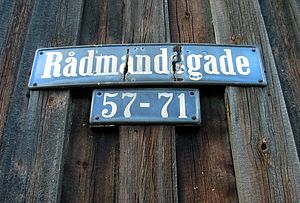
Rådmandsgade / Nørrebros industri
Rådmandsgade gadeskilt
Gadeskilt fra Rådmandsgade nr. 57-71 i København
Rådmandsgade er en gade i Mimersgadekvarteret på Ydre Nørrebro i København. Den er en sidegade til Lersø Park Allé og krydser bl.a. Mimersgade og Tagensvej, før den ender i Dagmarsgade.